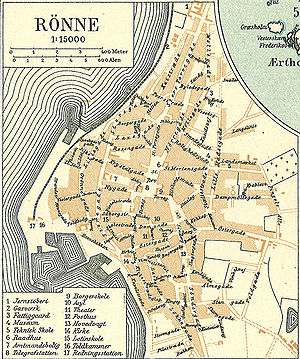
Rønne / Historie / Under enevælden
Rønne omkring 1900
Kort over Rønne på Bornholm
Rønne er den største by på Bornholm og kommunesæde for Bornholms Regionskommune. Byen har 13.772 indbyggere og hører til Rønne Sogn, hvor Sankt Nicolai Kirke er sognekirke. Foruden Folkekirken findes Pinsekirken, Baptistkirken og Jehovas Vidner i byen.